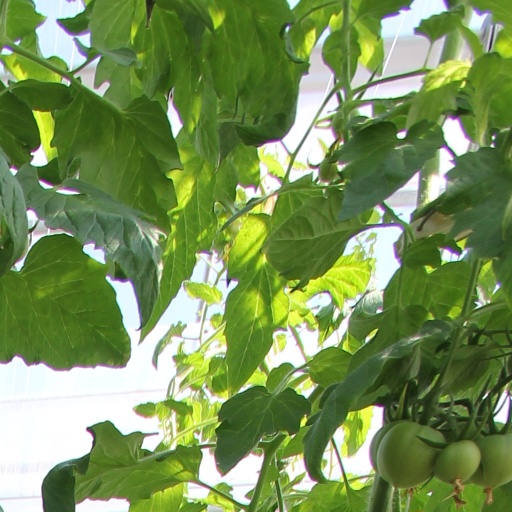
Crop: tomato